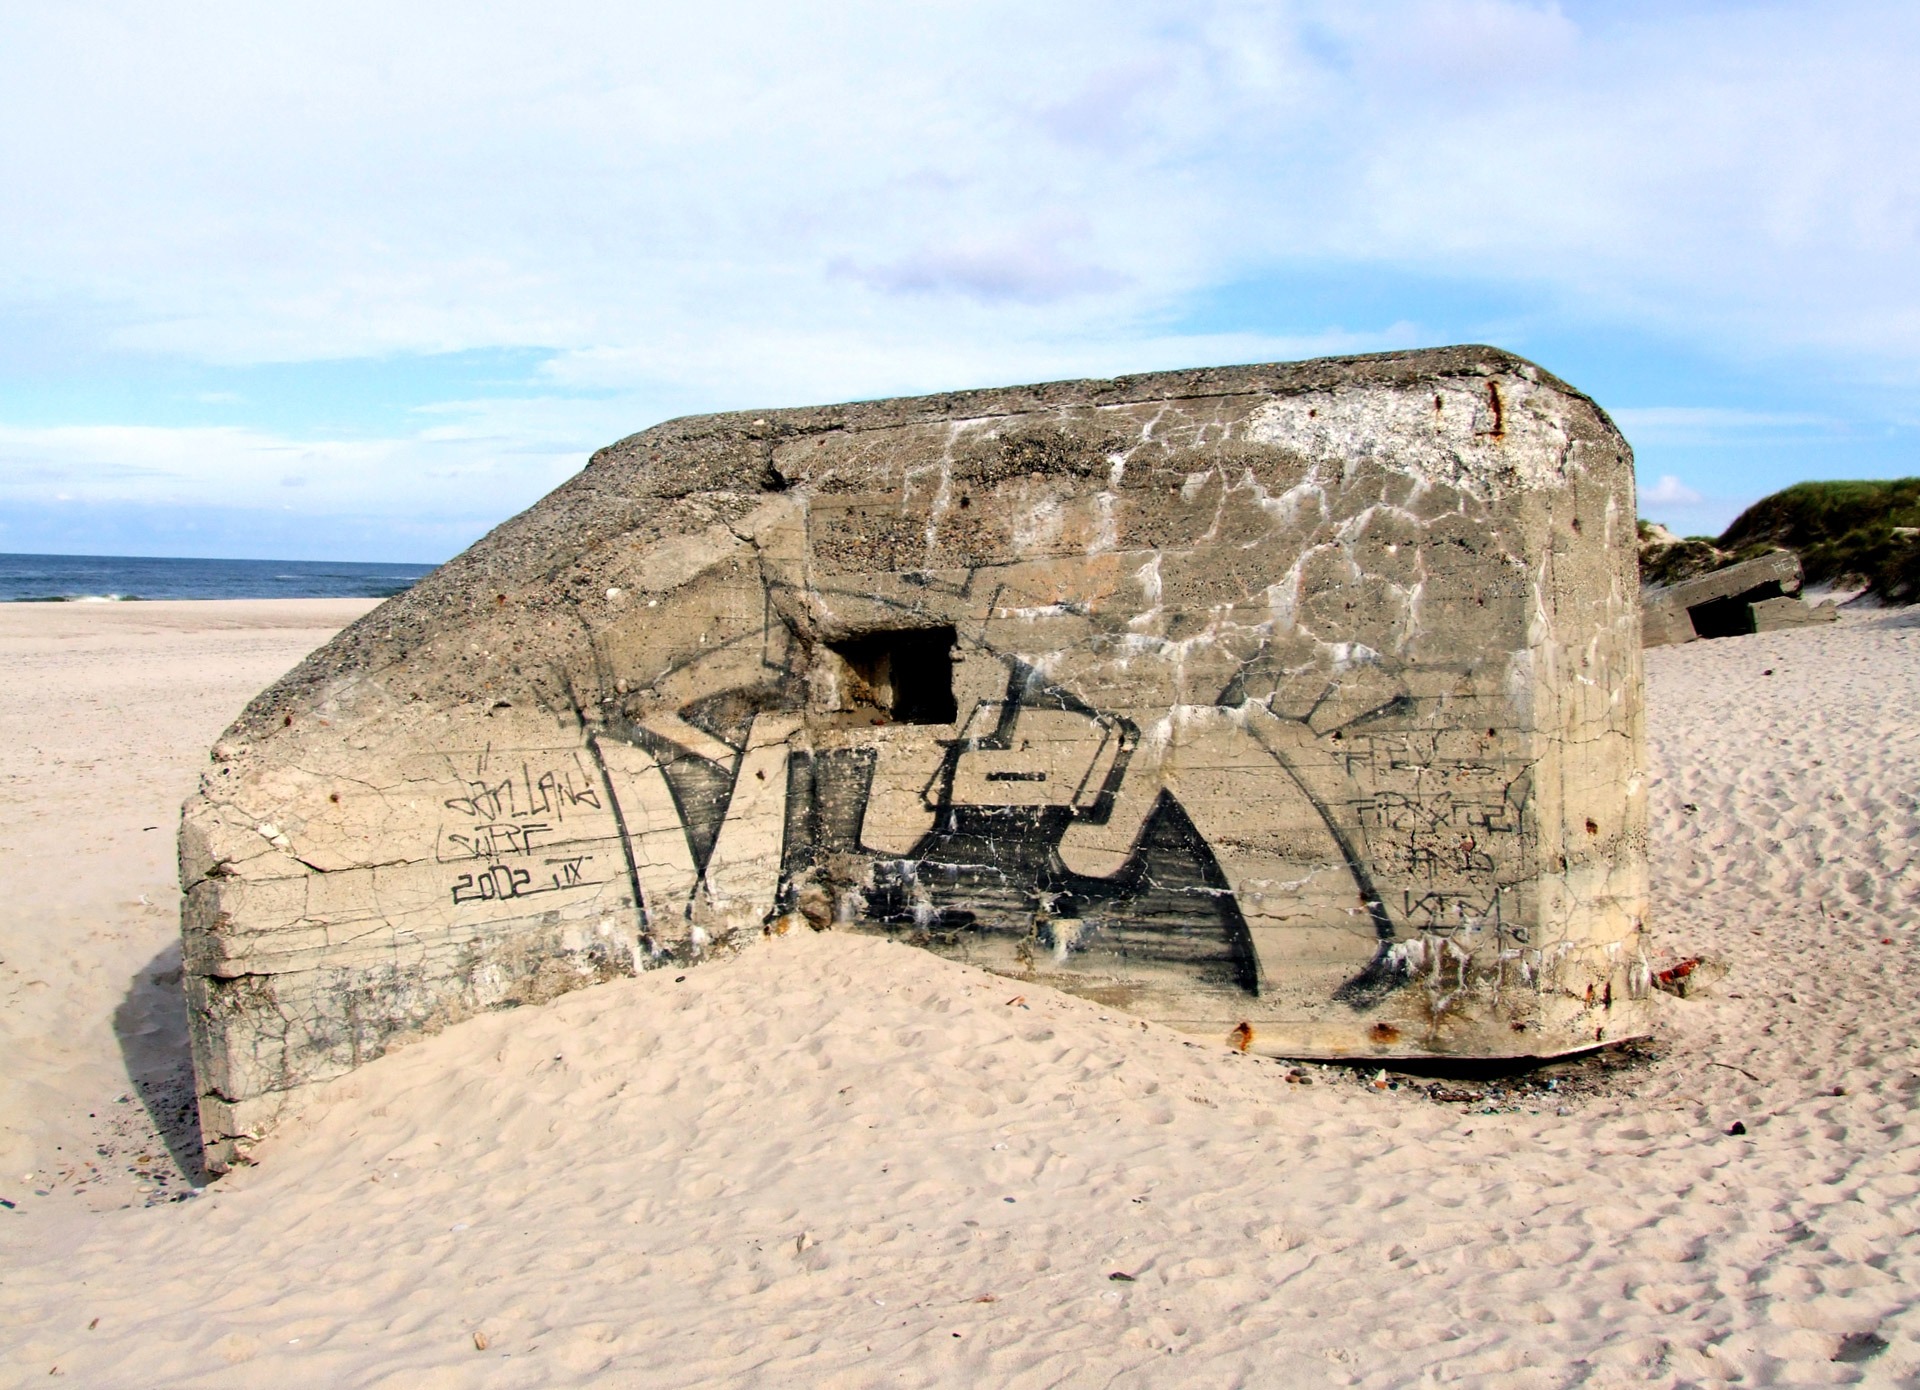
beach, sea, sand, rock, wood, monument, vehicle, fortification, terrain, material, geology, ruins, denmark, north sea, bunker, world war ii, ancient history, nymindegab